All Together (professional wrestling)

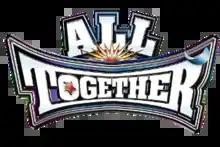
Logo of the All Together events

All Together is a series of professional wrestling events organized by United Japan Pro-Wrestling. Initially the All Together event series was organized by Japan's three biggest promotions; All Japan Pro Wrestling (AJPW), New Japan Pro-Wrestling (NJPW) and Pro Wrestling Noah (NOAH), in response to the March 2011 Tōhoku earthquake and tsunami. The first event was held in Tokyo on August 27, 2011, and the second in Sendai on February 19, 2012. All proceeds from the events were donated to Japanese Red Cross. The events featured no storylines or championship matches, instead they were booked as "supercards", putting together combinations of wrestlers from the three promotions that fans would normally not see. A third event called All Together: Again took place in Tokyo on June 9, 2023, as a memorial to NJPW founder Antonio Inoki who had died the previous year. A fourth event took place in Tokyo on May 5, 2024, in response to the 2024 Noto earthquake and was also the first event under the United Japan Pro-Wrestling (UJPW) banner, which comprises NJPW, DDT Pro Wrestling (DDT), Dragongate (DG), Big Japan Pro-Wrestling (BJW), NOAH and World Wonder Ring Stardom (STARDOM).